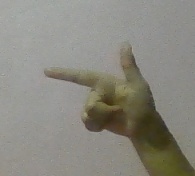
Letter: yaa